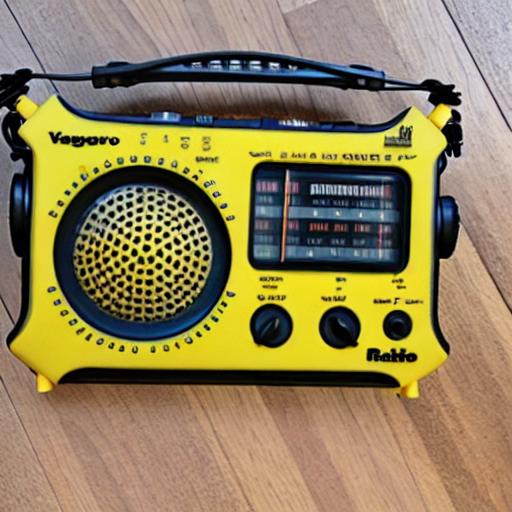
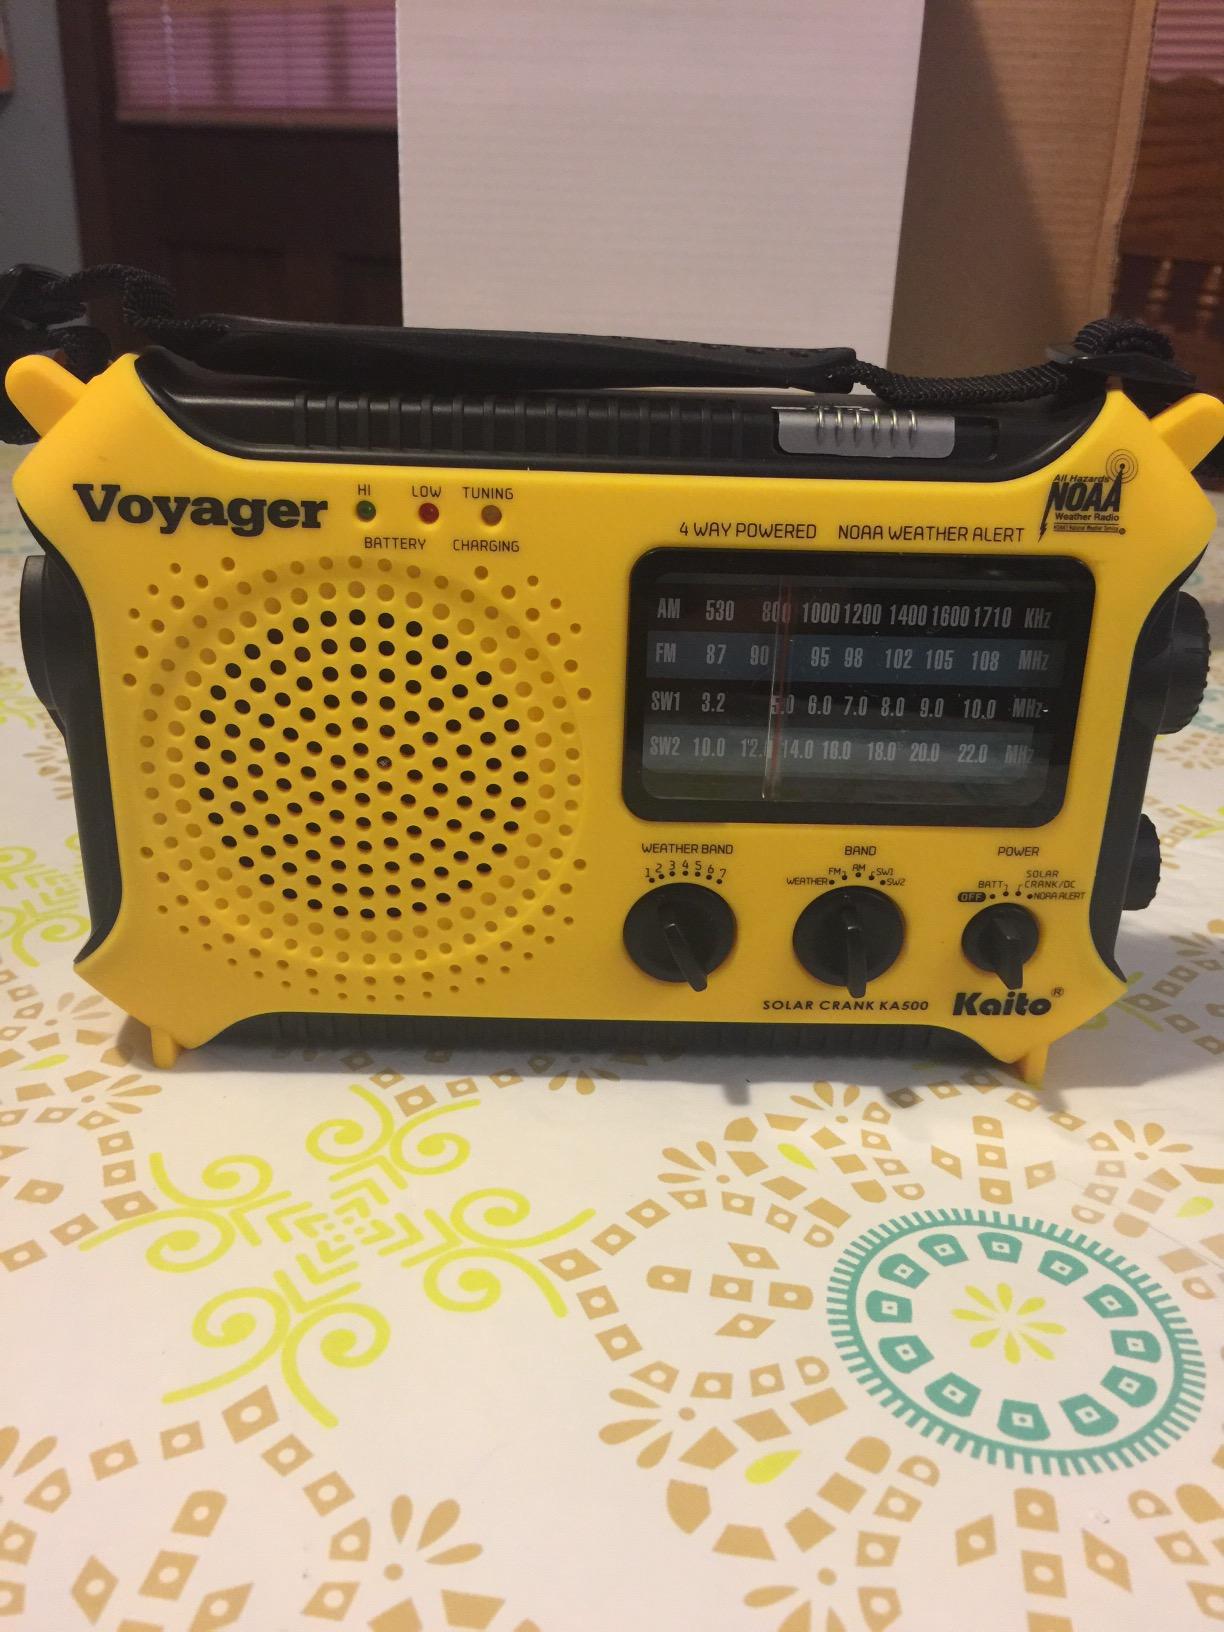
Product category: radio
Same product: no